William Shakespeare

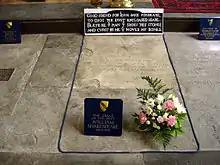
Shakespeare's grave, next to those of Anne Shakespeare, his wife, and Thomas Nash, the husband of his granddaughter

Nicholas Rowe was the first biographer to record the tradition, repeated by Samuel Johnson, that Shakespeare retired to Stratford "some years before his death". He was still working as an actor in London in 1608; in an answer to the sharers' petition in 1635, Cuthbert Burbage stated that after purchasing the lease of the Blackfriars Theatre in 1608 from Henry Evans, the King's Men "placed men players" there, "which were Heminges, Condell, Shakespeare, etc.". However, it is perhaps relevant that the bubonic plague raged in London throughout 1609. The London public playhouses were repeatedly closed during extended outbreaks of the plague (a total of over 60 months closure between May 1603 and February 1610), which meant there was often no acting work. Retirement from all work was uncommon at that time. Shakespeare continued to visit London during the years 1611–1614. In 1612 he was called as a witness in "Bellott v Mountjoy", a court case concerning the marriage settlement of Mountjoy's daughter, Mary. In March 1613 he bought a gatehouse in the former Blackfriars priory; and from November 1614 he was in London for several weeks with his son-in-law, John Hall. After 1610 Shakespeare wrote fewer plays, and none are attributed to him after 1613. His last three plays were collaborations, probably with John Fletcher, who succeeded him as the house playwright of the King's Men. He retired in 1613, before the Globe Theatre burned down during the performance of "Henry VIII" on 29 June.